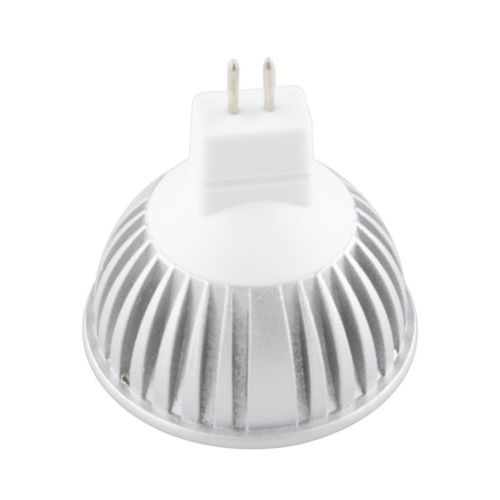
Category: lamp